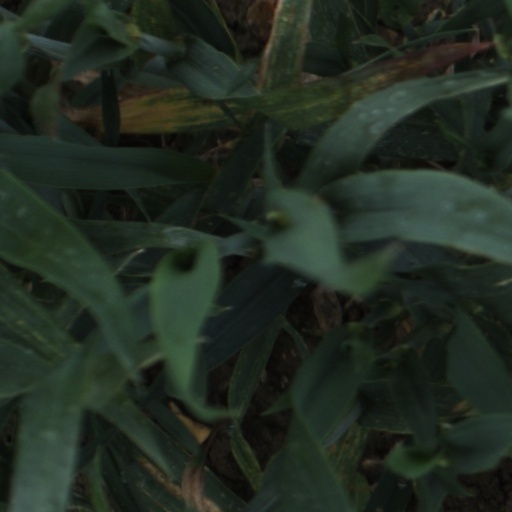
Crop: wheat